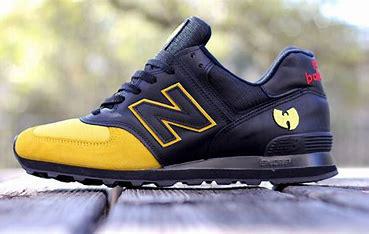
Brand: New
Model: Balance 574